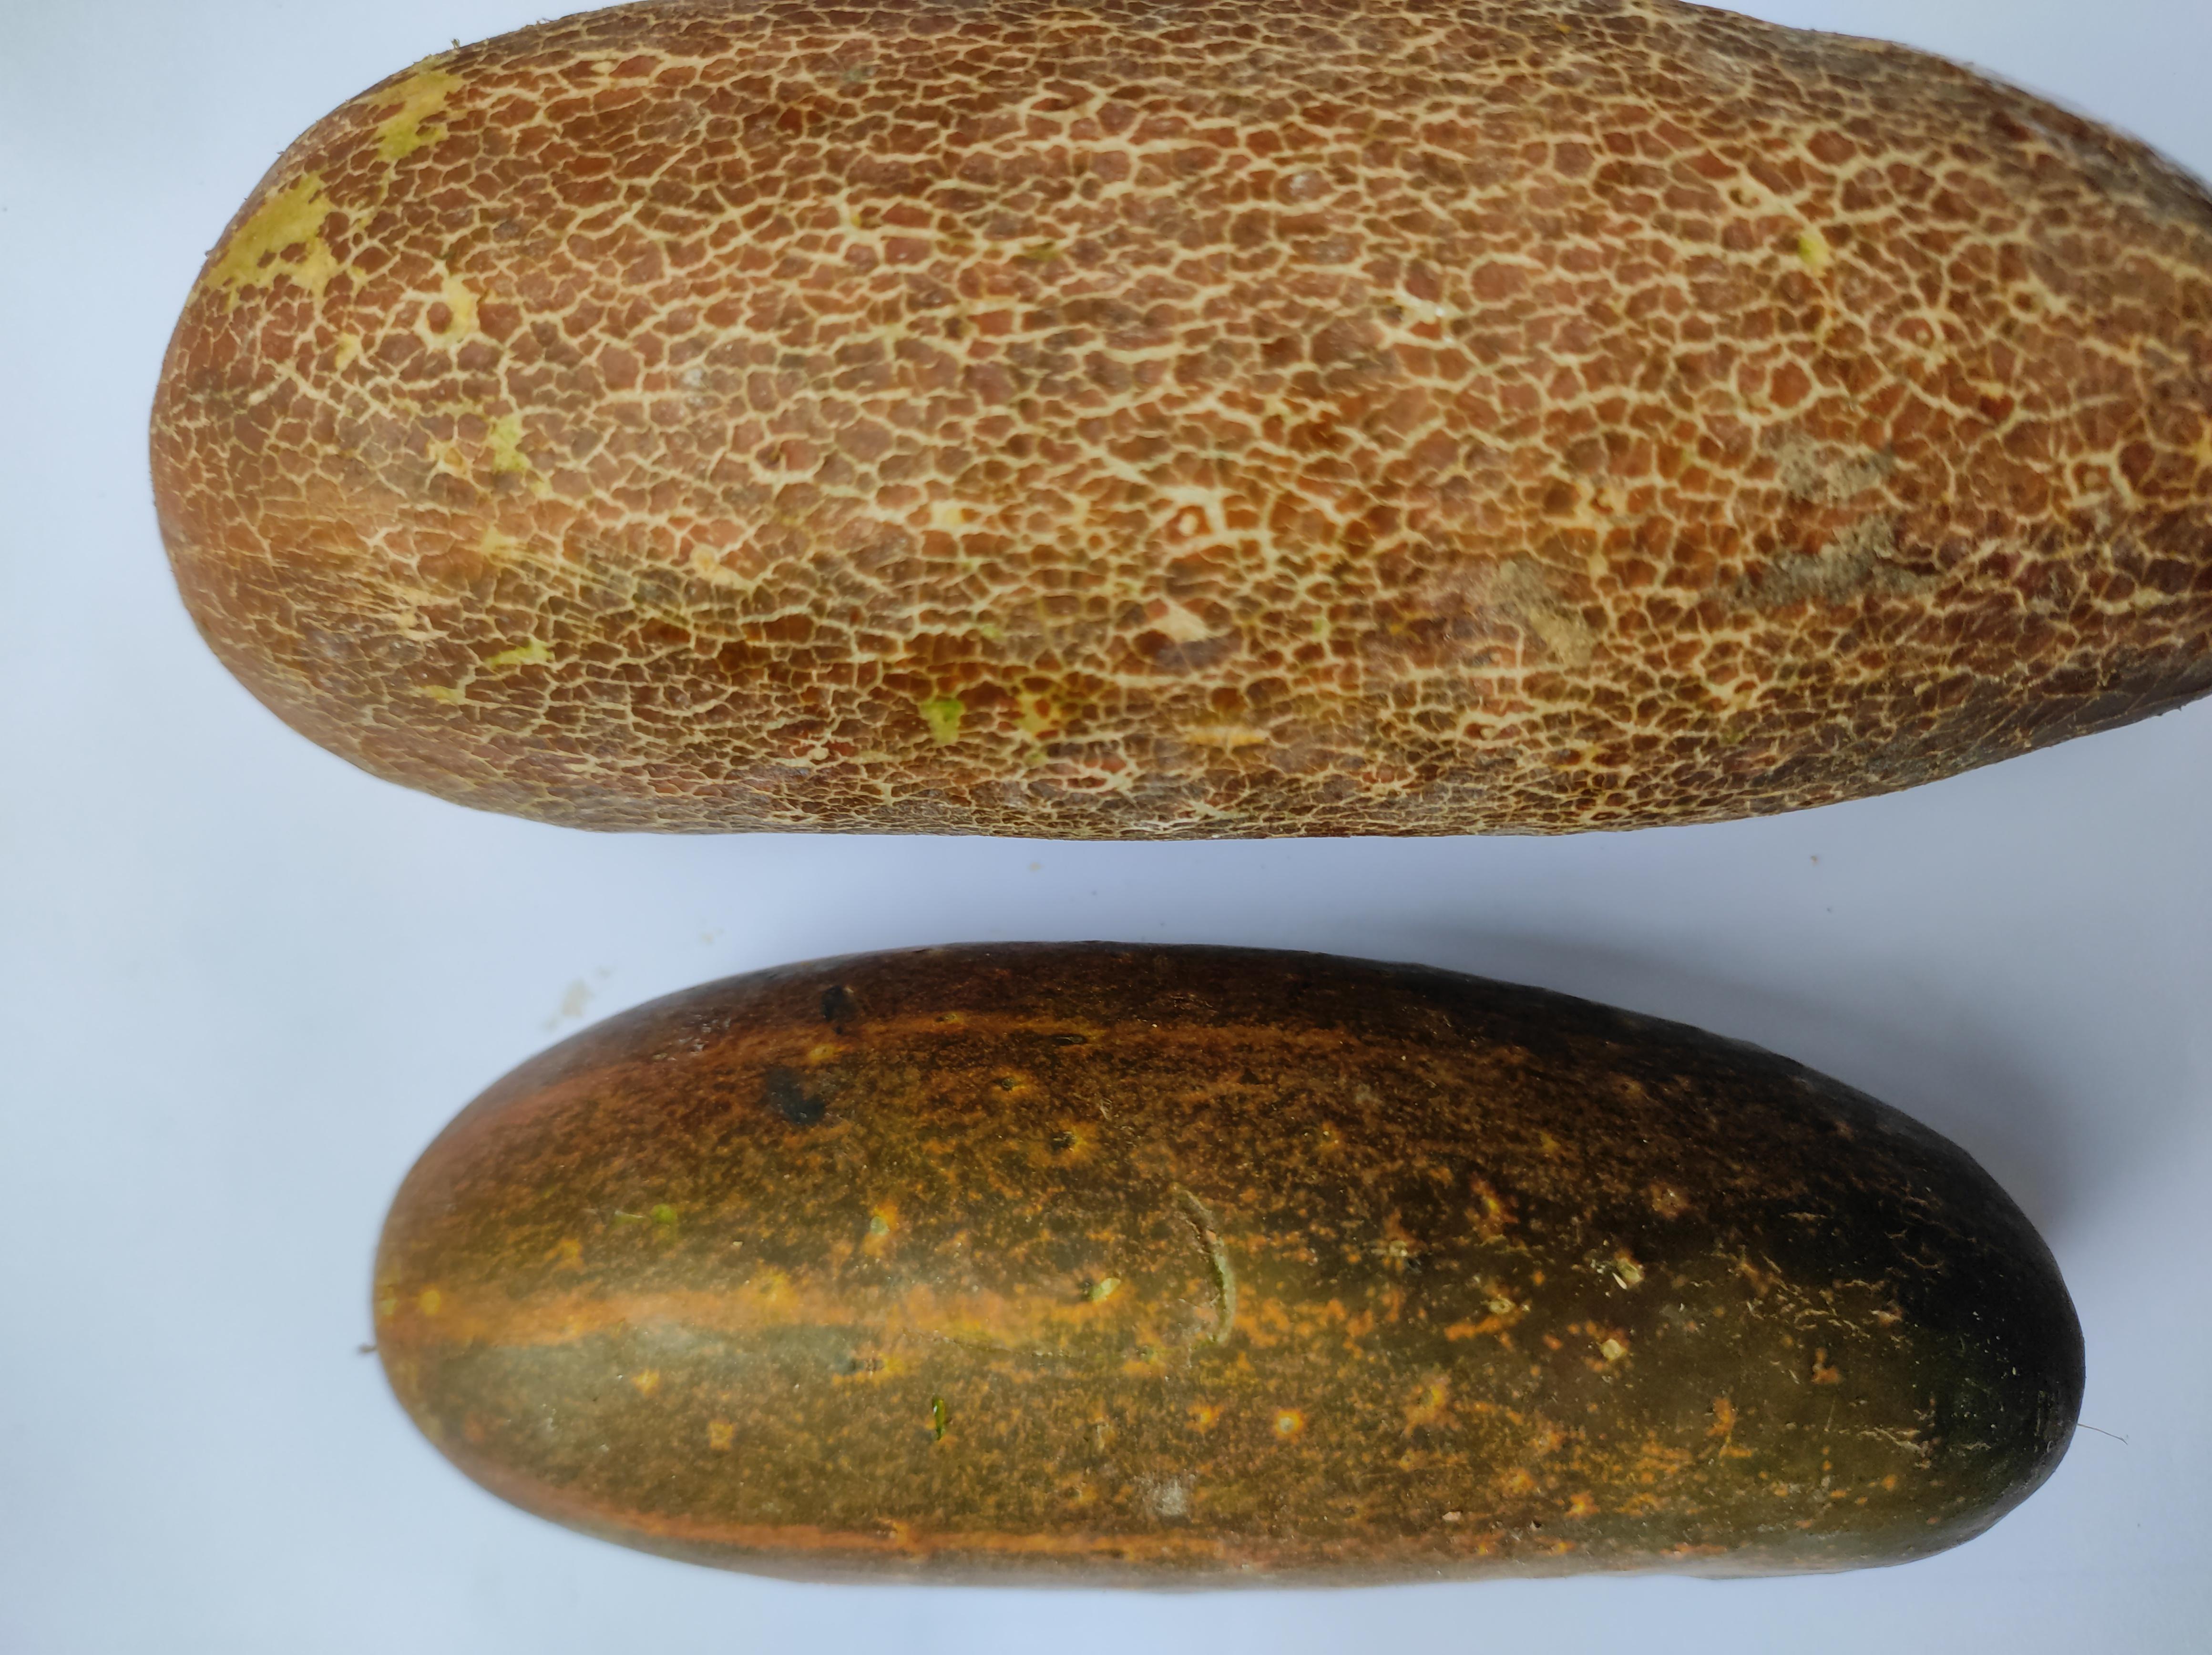
Label: Cucumber